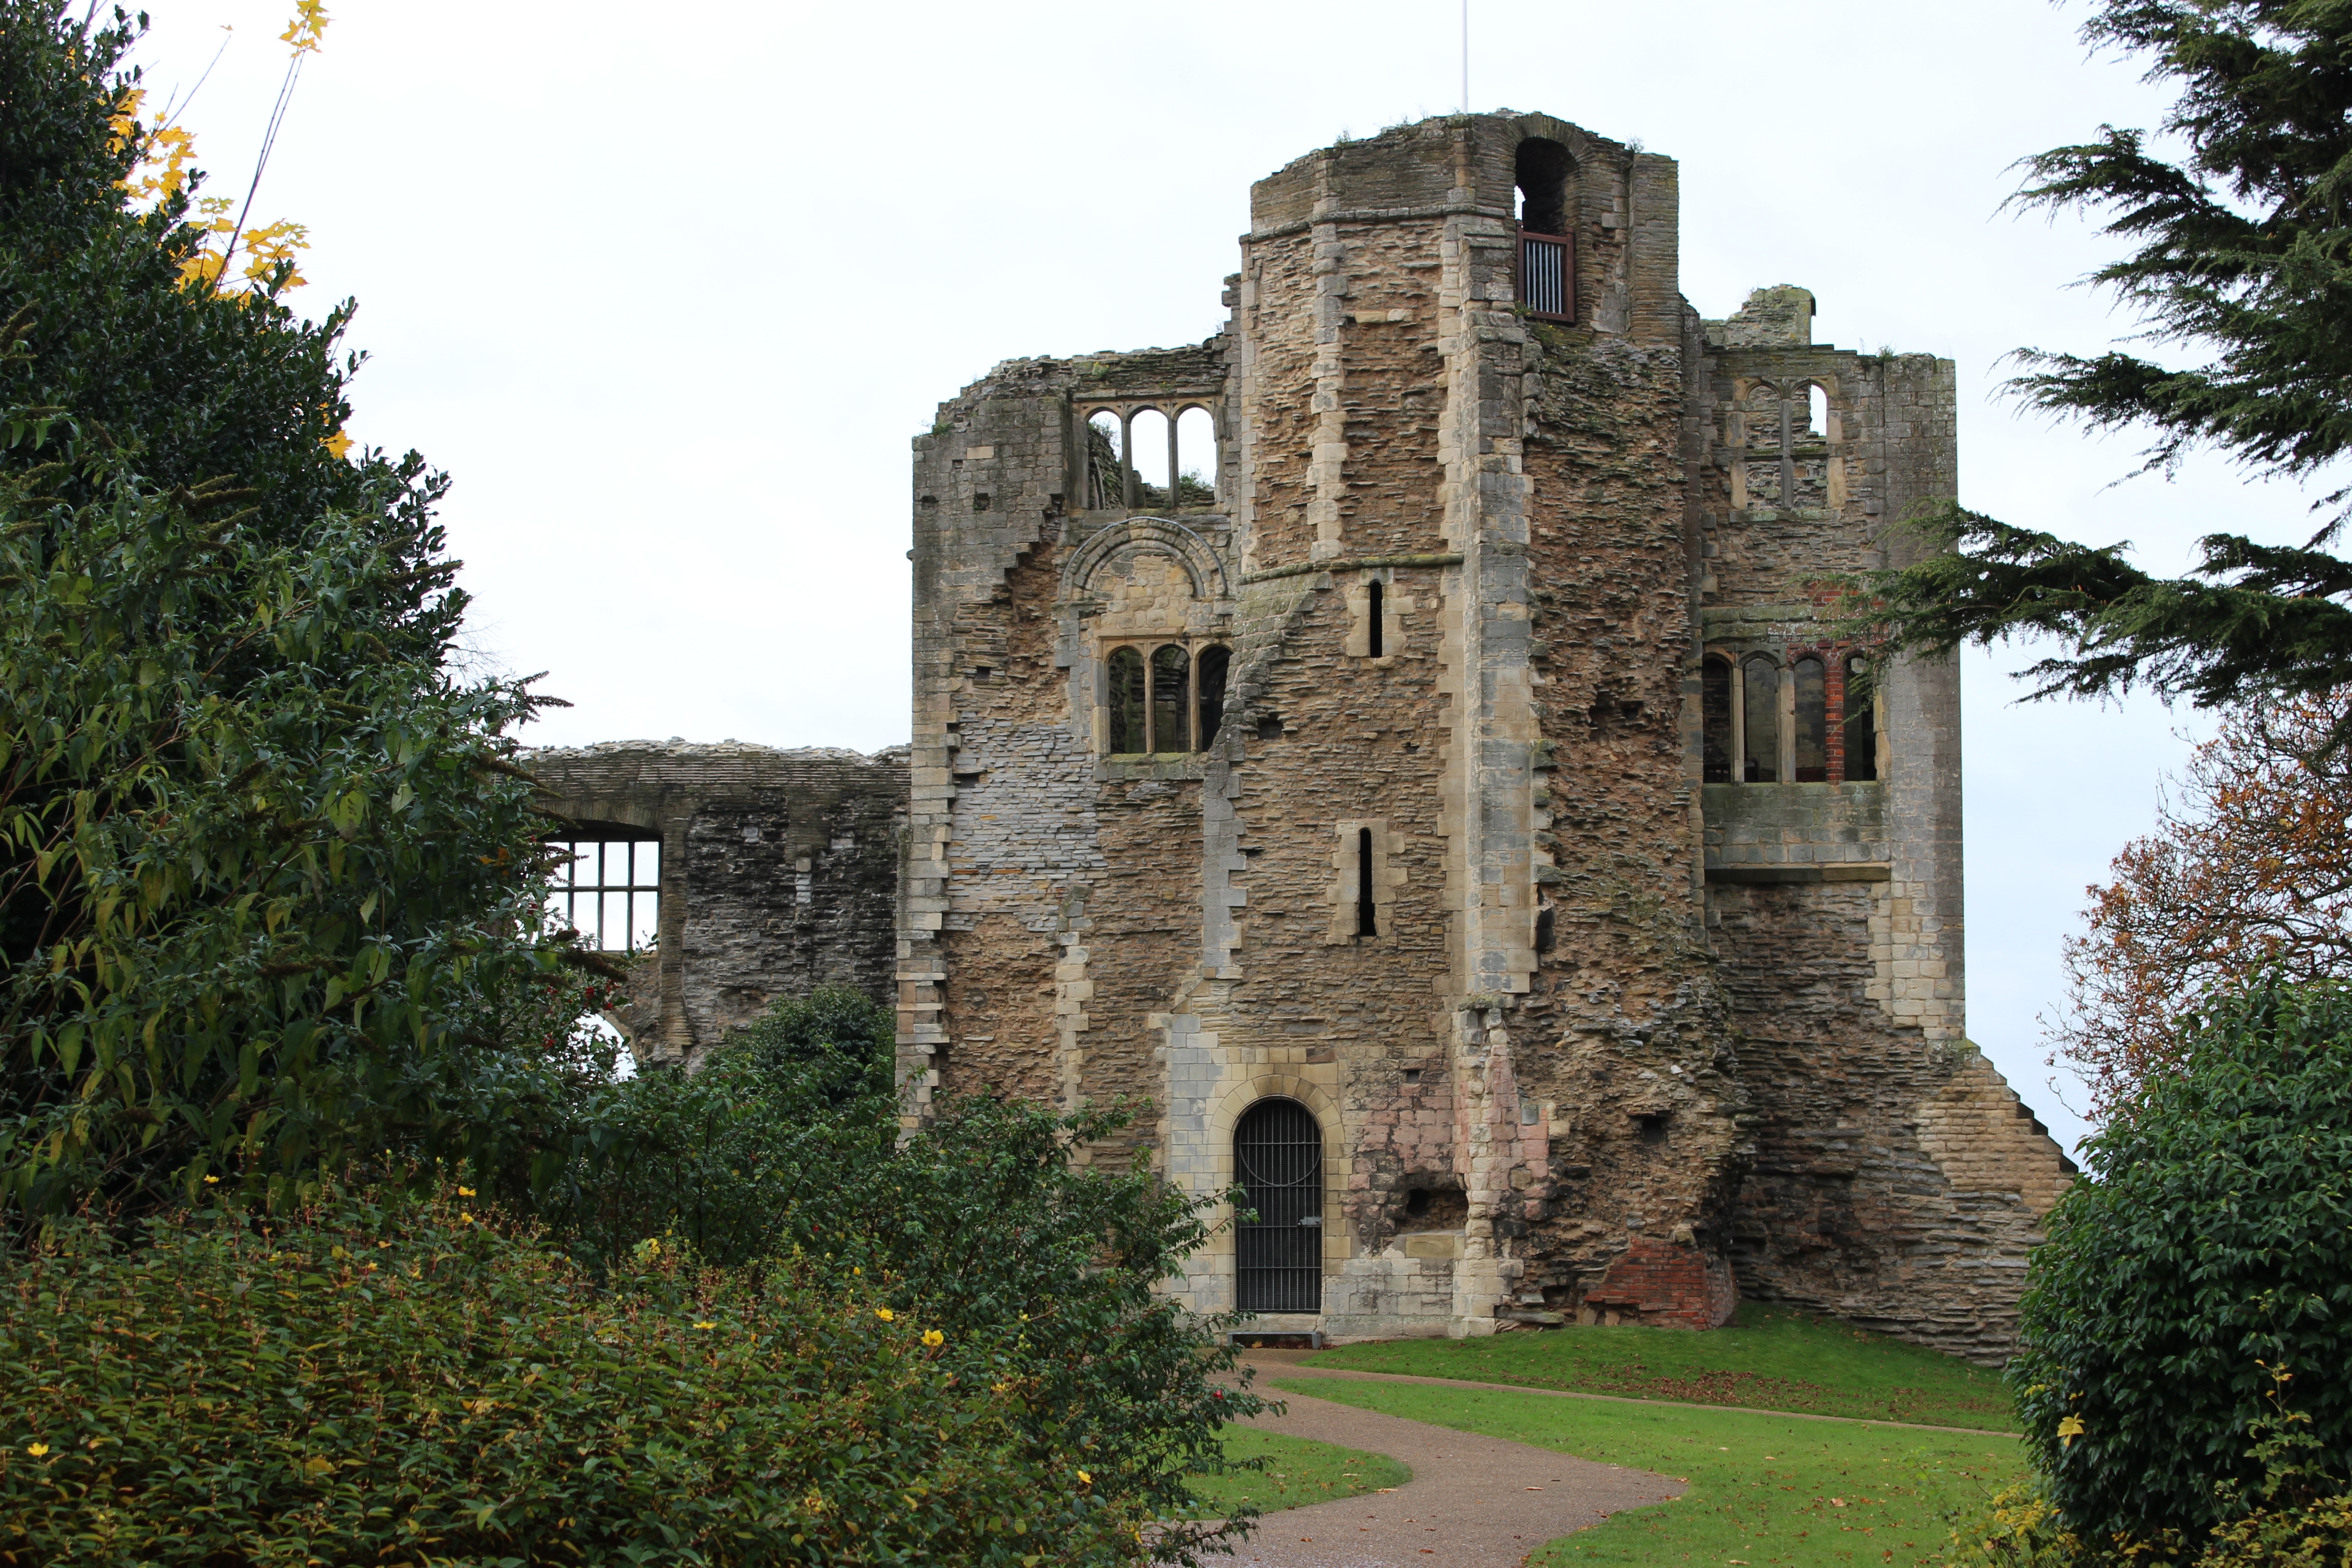
architecture, building, chateau, old, wall, stone, military, tower, autumn, castle, property, church, chapel, historic, ruin, place of worship, england, fortress, monastery, history, fort, abbey, estate, manor house, gatehouse, stately home, nottinghamshire, almshouse, spanish missions in california, water castle, newark, newark castle, newark on trent